Horace Lamb

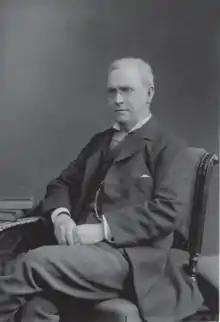
Horace Lamb in 1885

Sir Horace Lamb (27 November 1849 – 4 December 1934) was a British applied mathematician and author of several influential texts on classical physics, among them "Hydrodynamics" (1895) and "Dynamical Theory of Sound" (1910). Both of these books remain in print. The word vorticity was invented by Lamb in 1916.